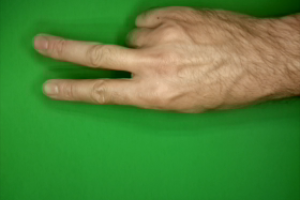
Label: scissors